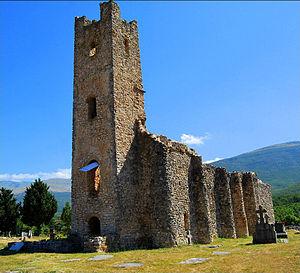
L'éparchie de Dalmatie est une circonscription de l'Église orthodoxe serbe. Elle a son siège à Šibenik en Croatie et, en 2016, elle a à sa tête l'évêque Fotije.